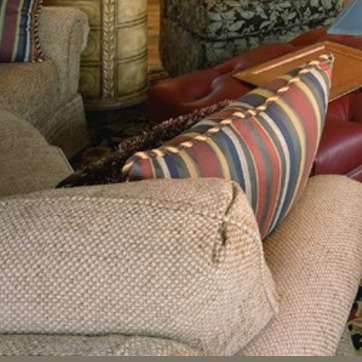
Material: fabric